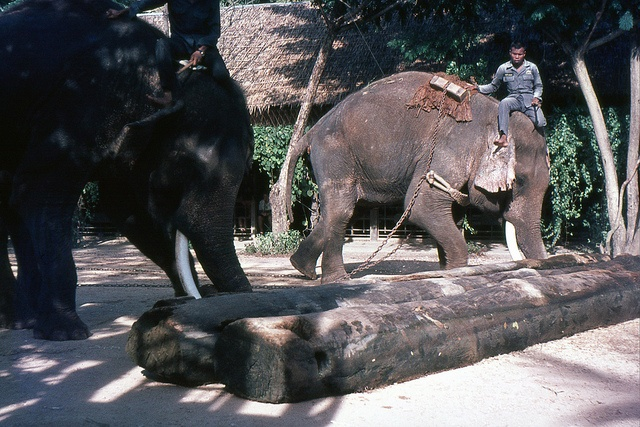
Side view of two standing elephants with a man on neck of one, both elephants with trunks to ground, in front of two long logs outside with hut and trees behind.
There are men sitting on top of elephants.
A large group of elephants with man riding on top of them
Men ride on top of elephants in the sand.
a person riding on top of an elephant